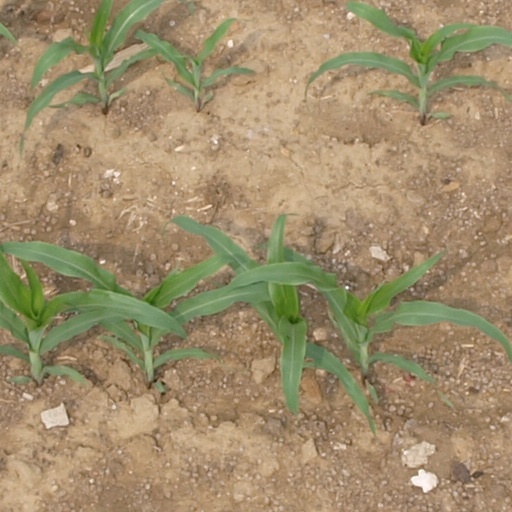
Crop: maize; corn